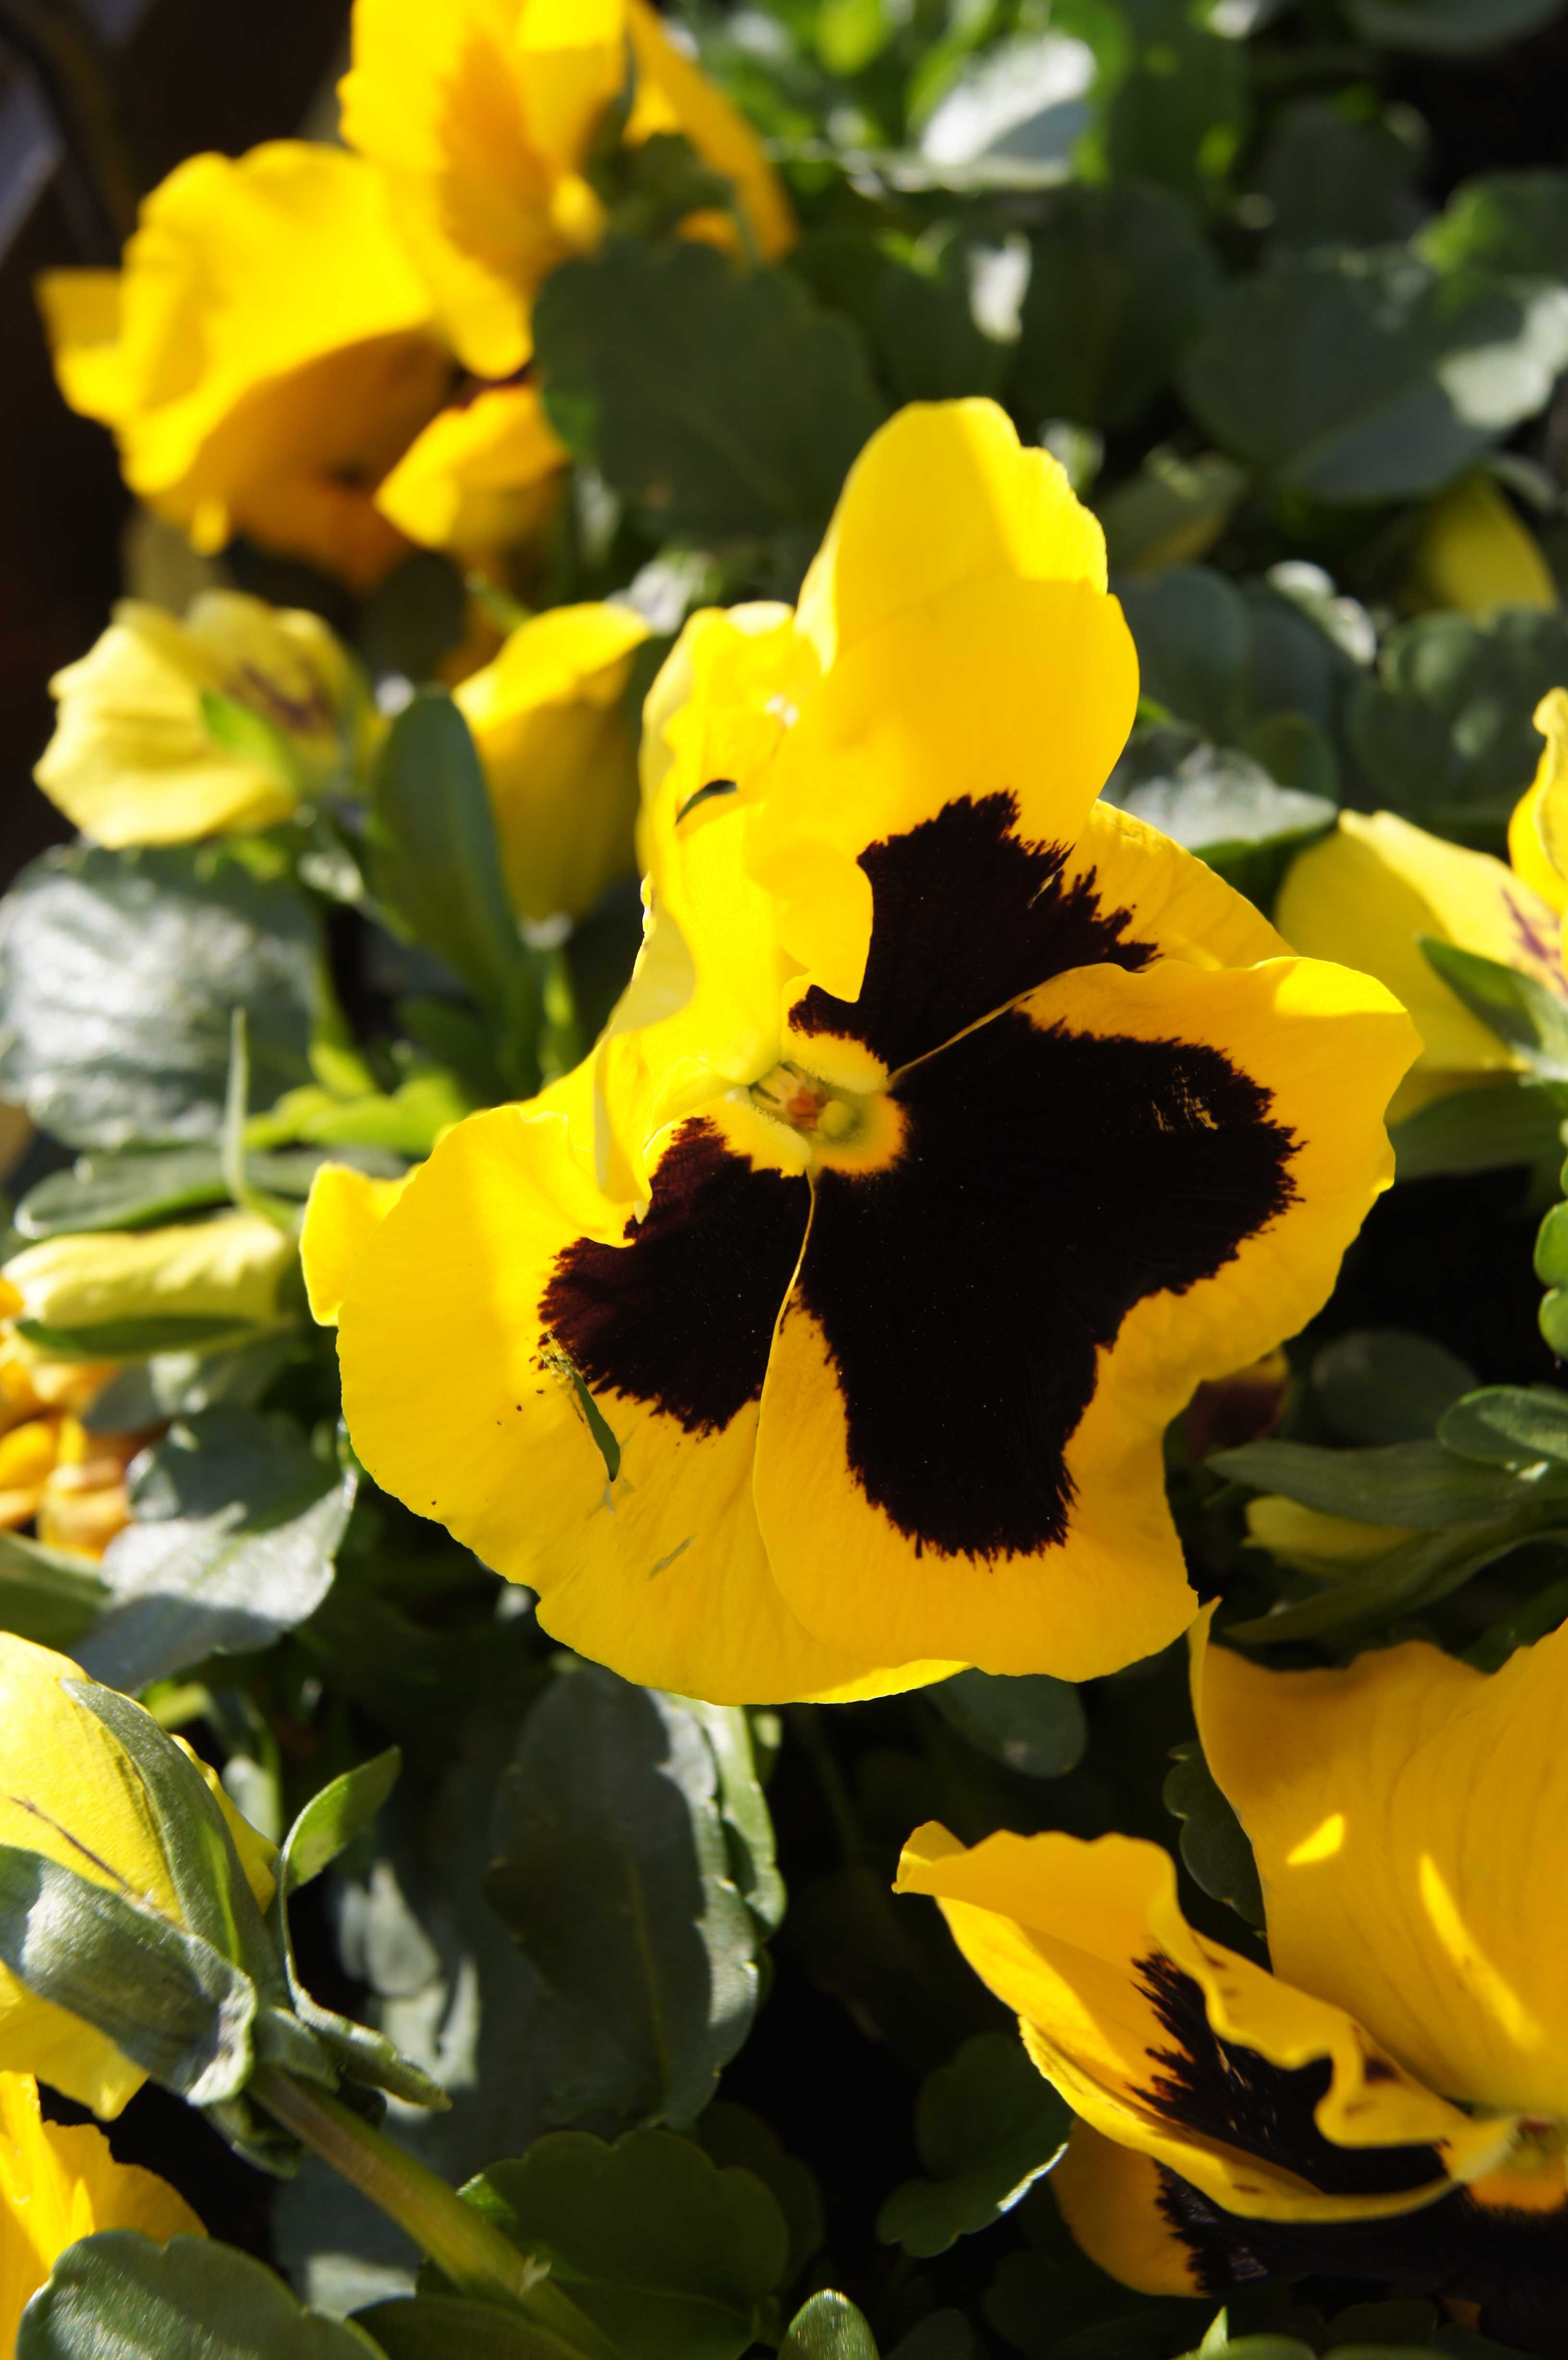
plant, flower, petal, botany, yellow, flora, wildflower, yellow flowers, pansies, macro photography, pansy, flowering plant, garden pansy, two year plant, land plant, violet family, viola wittrockiana, yellow pansy, plant balkonowa